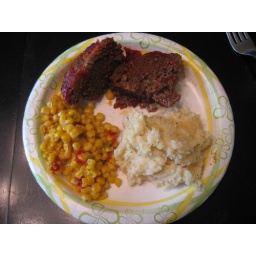
yup I classed up the presentation of the meal by using a DECORATIVE paper plate